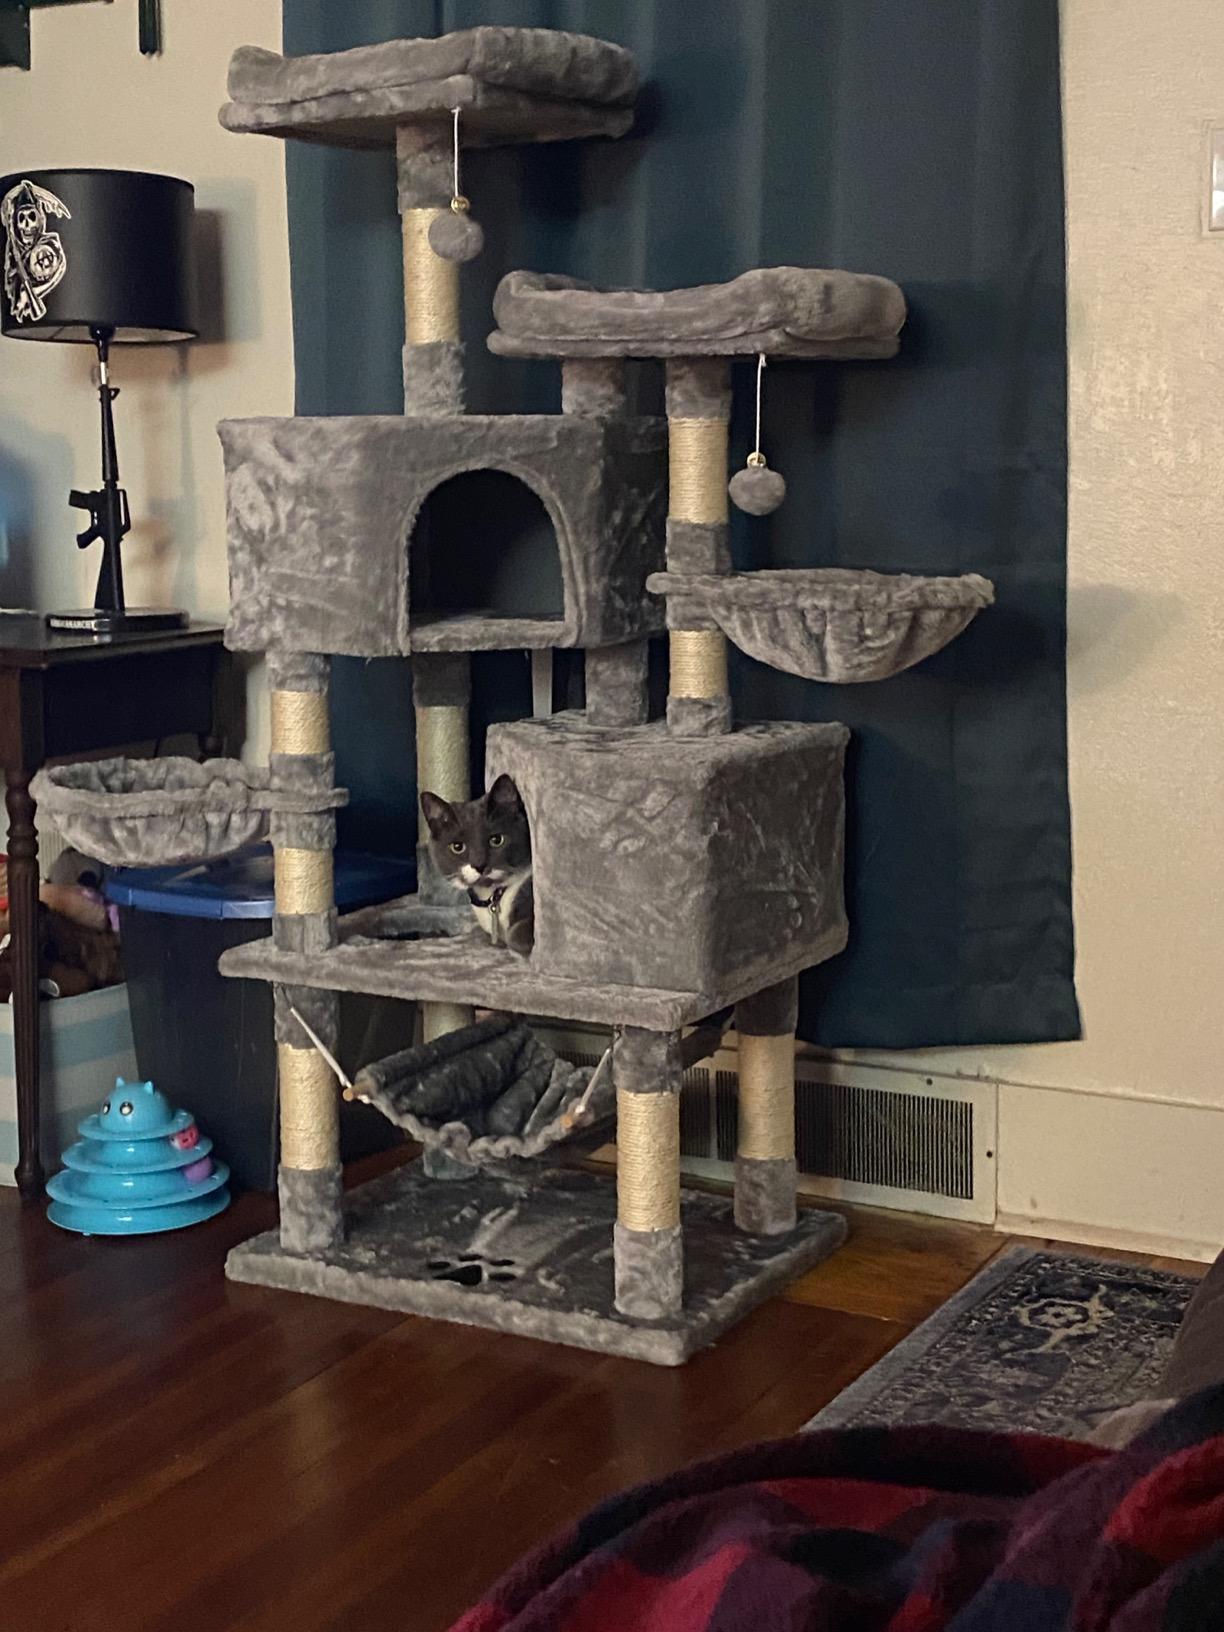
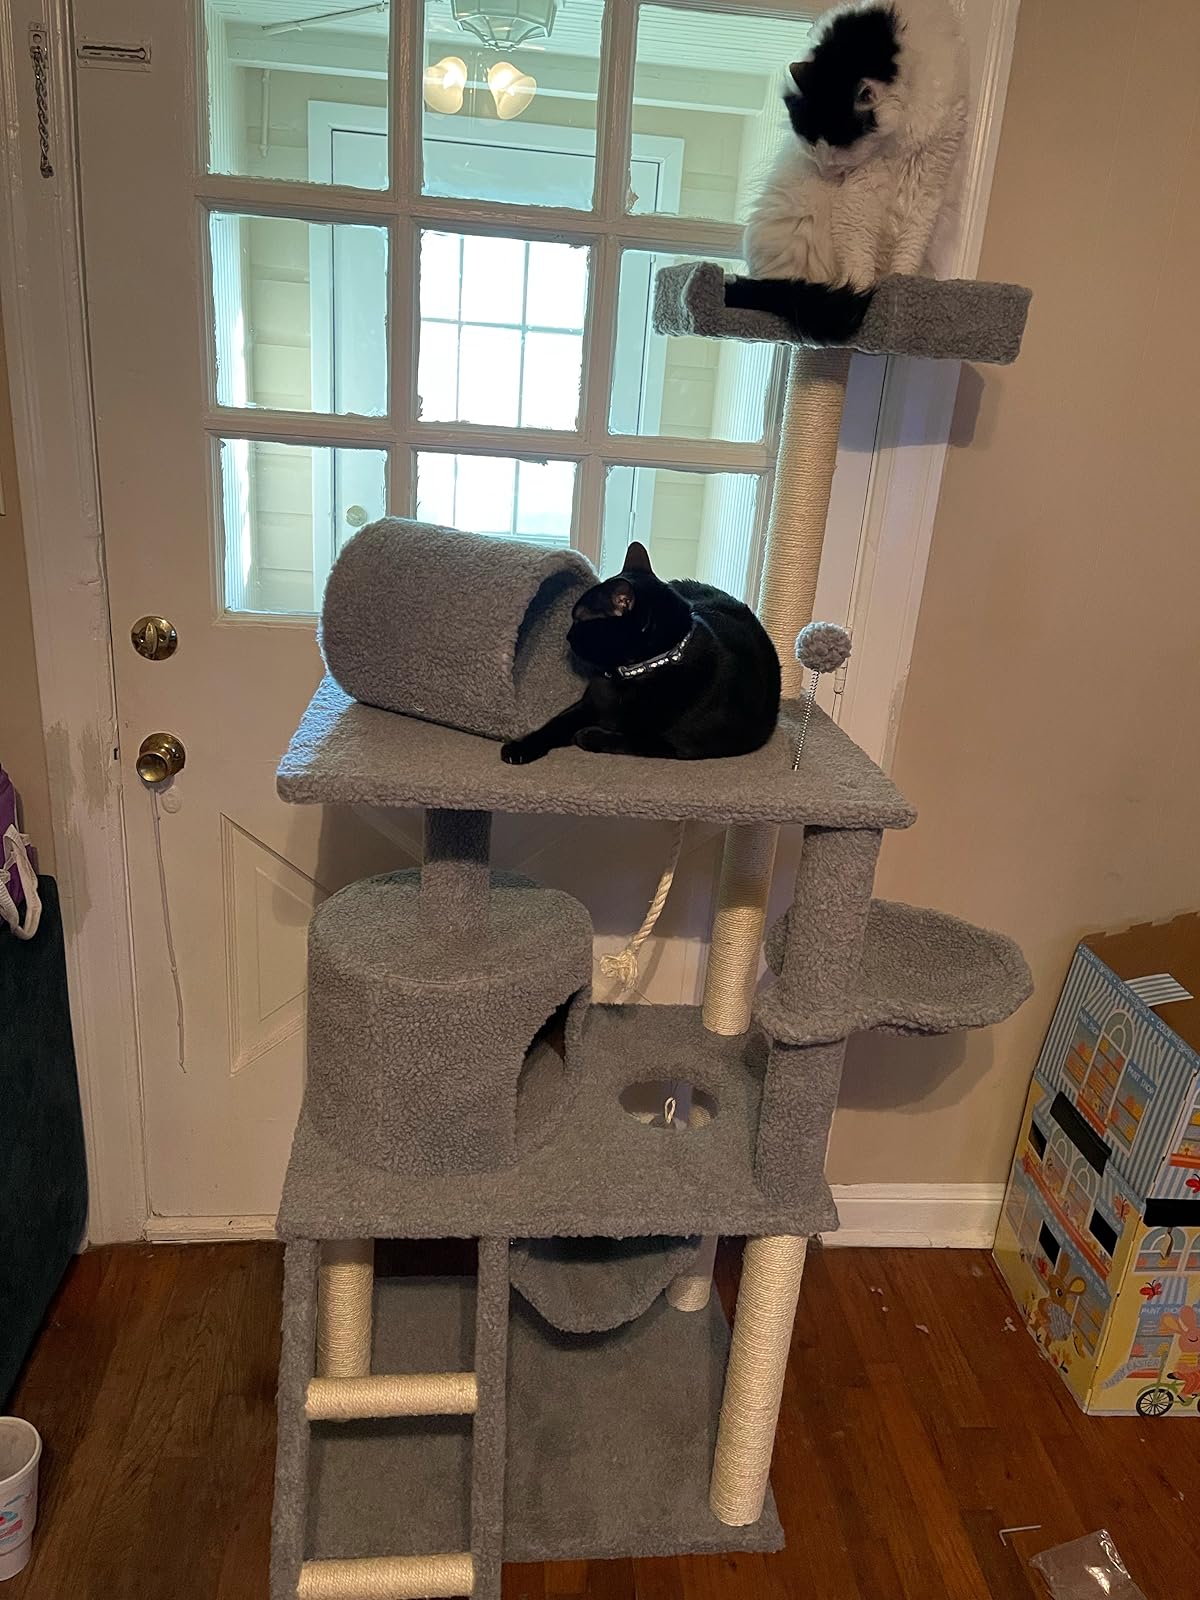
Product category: items_cat tree
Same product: no